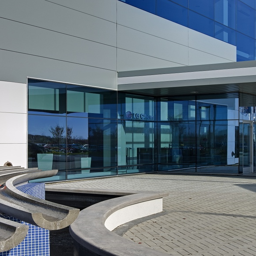
the office building is designed with insulated wall panels .